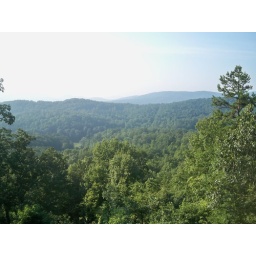
view from roof in blue ridge,ga cabin while doing squirrel removal &amp;amp; exclusion